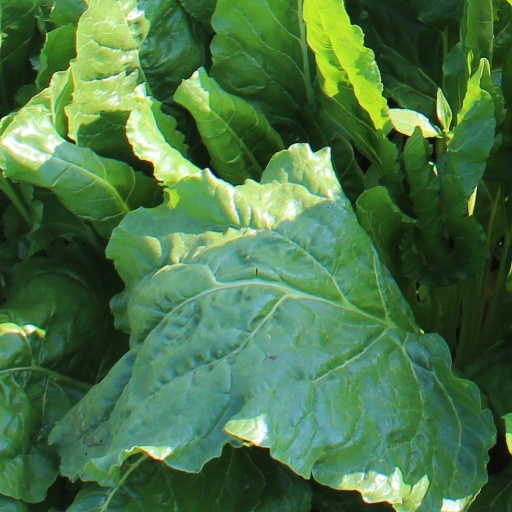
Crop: sugar beet